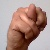
The image shows a hand gesture representing the letter 'N' in Indian Sign Language.